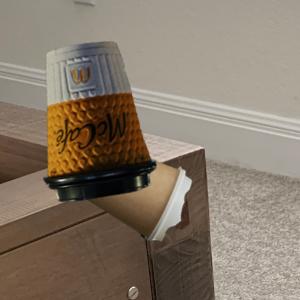
Label: cups